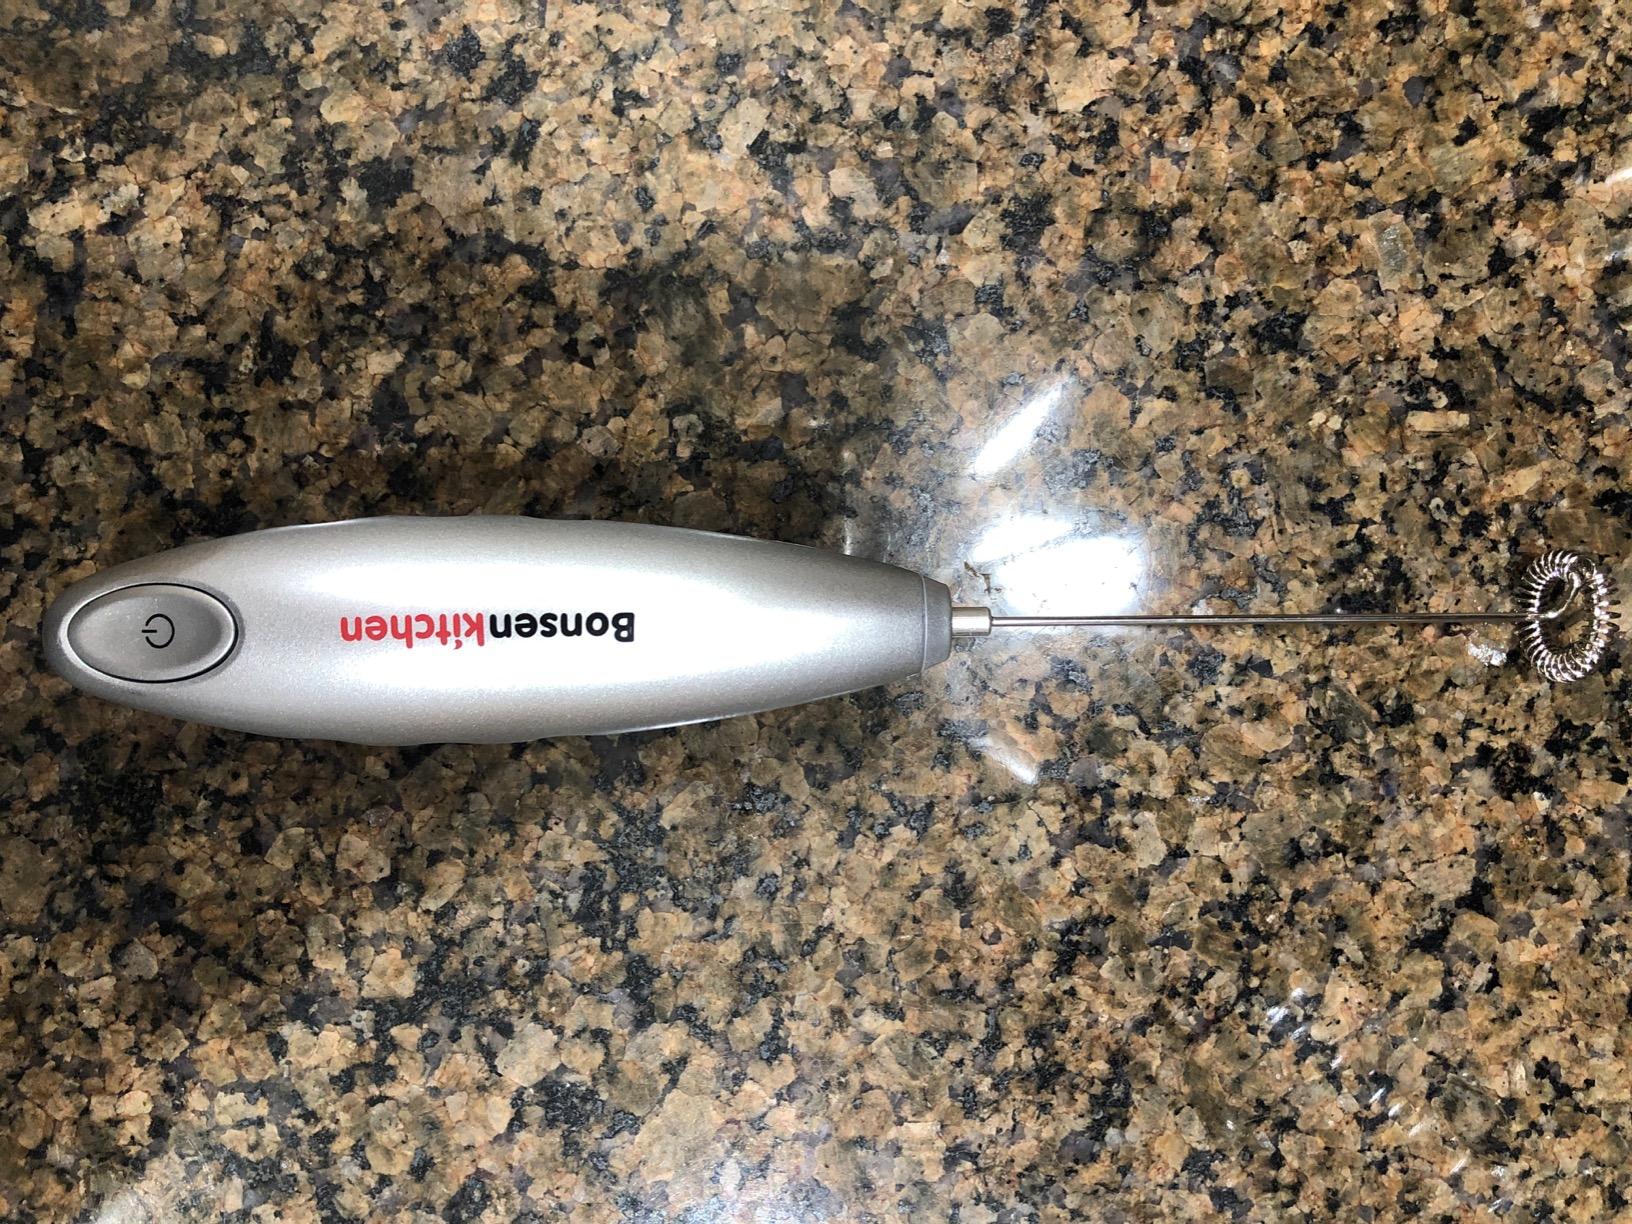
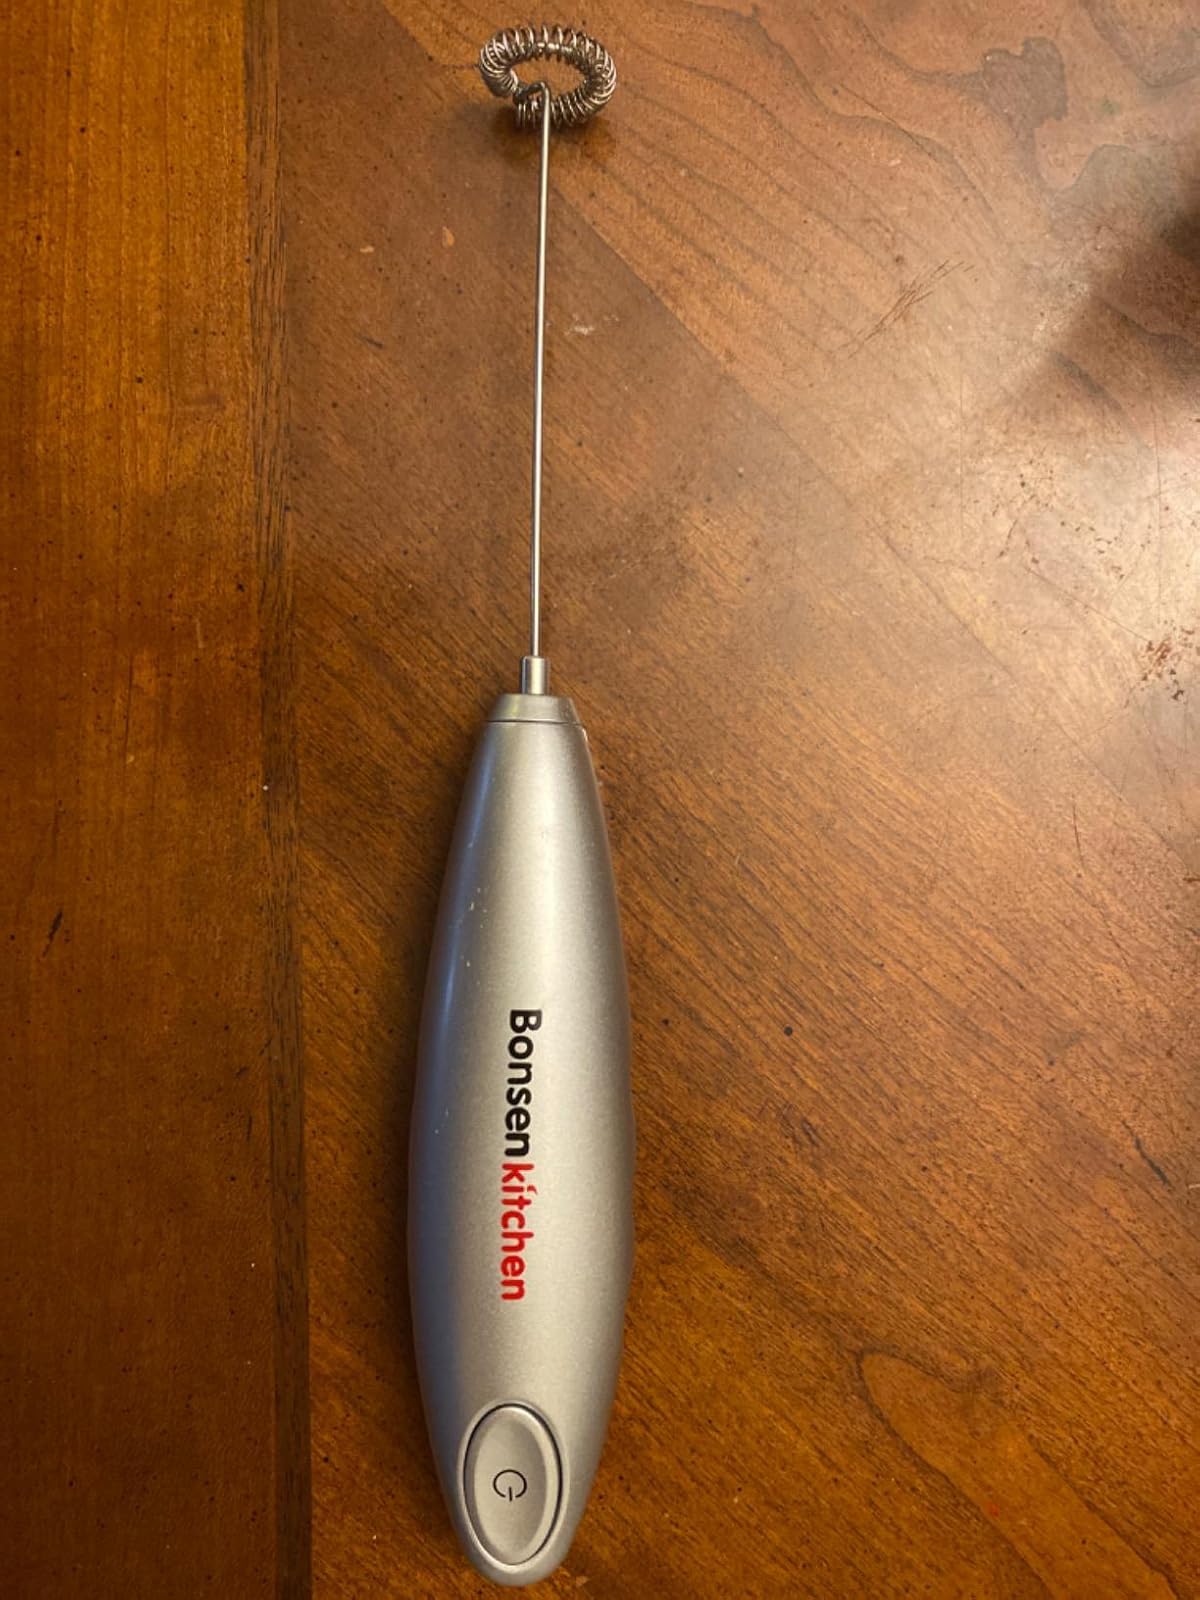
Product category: items_mixer
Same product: yes